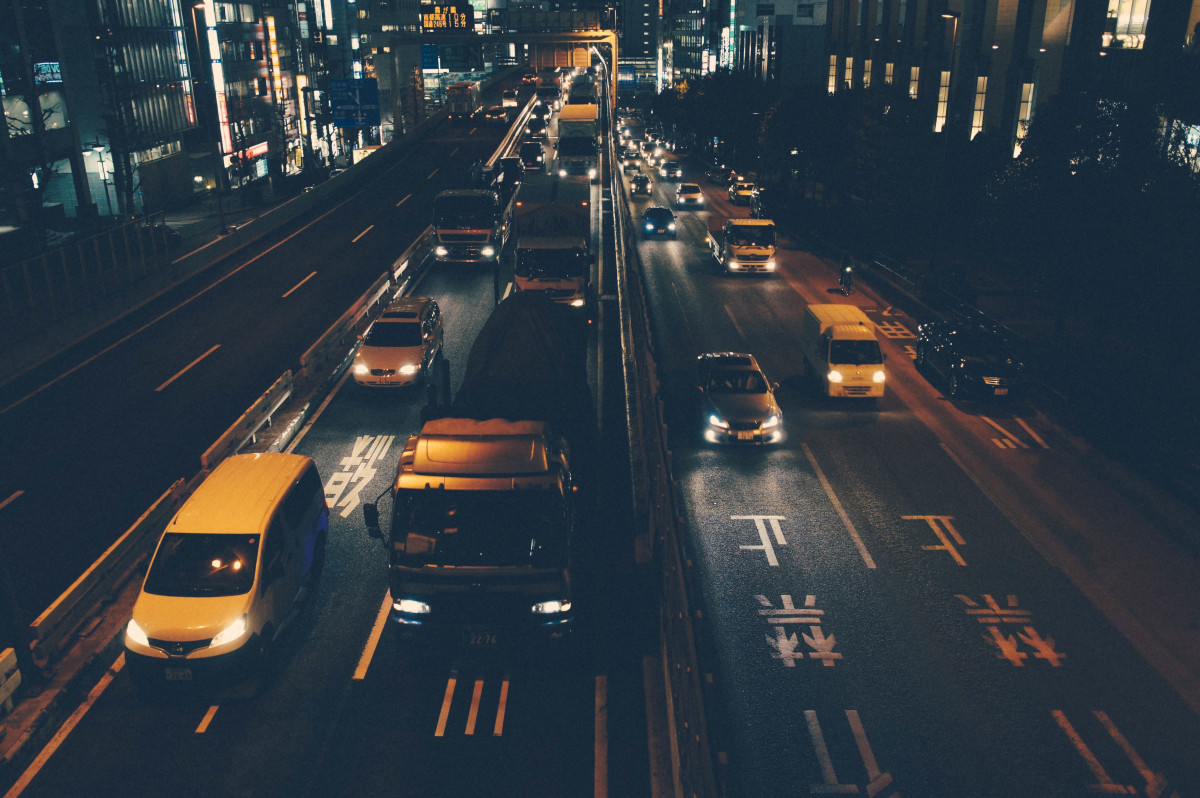
Tags: traffic, street, night, highway, cityscape, evening, intersection, lane